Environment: real
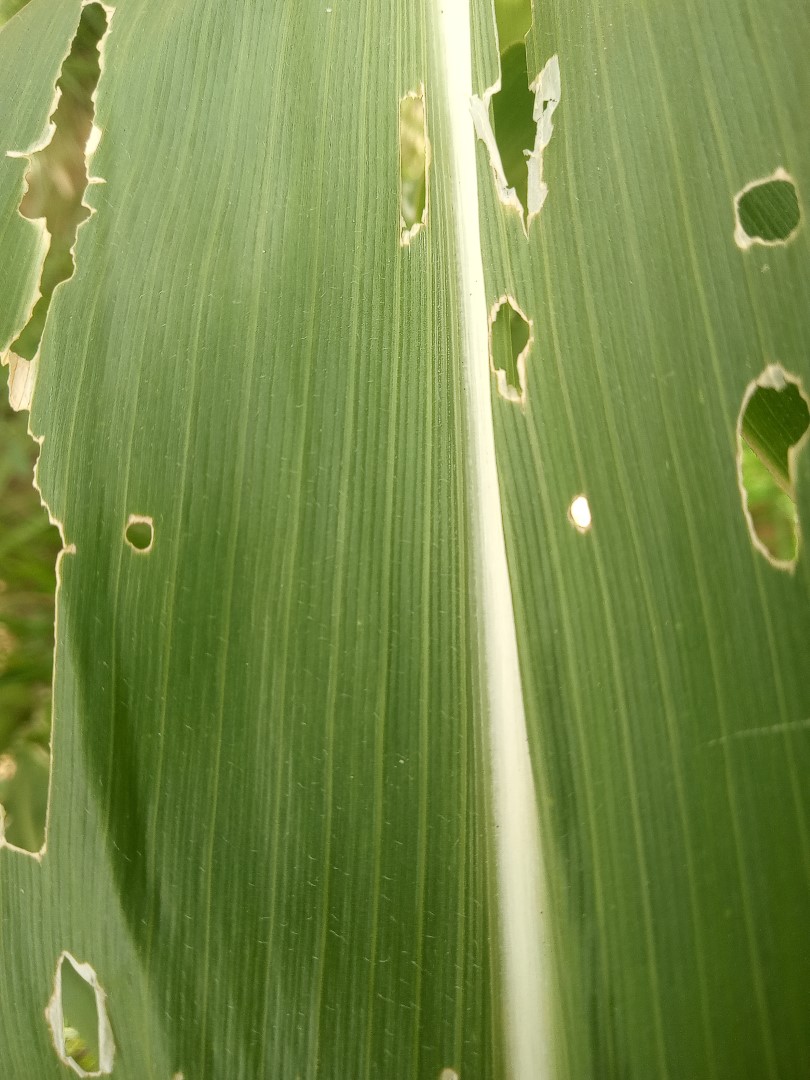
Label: fall_armyworm